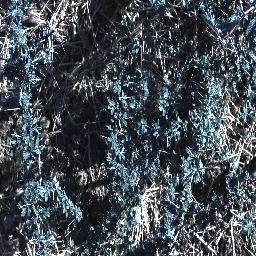
Label: prickly_acacia